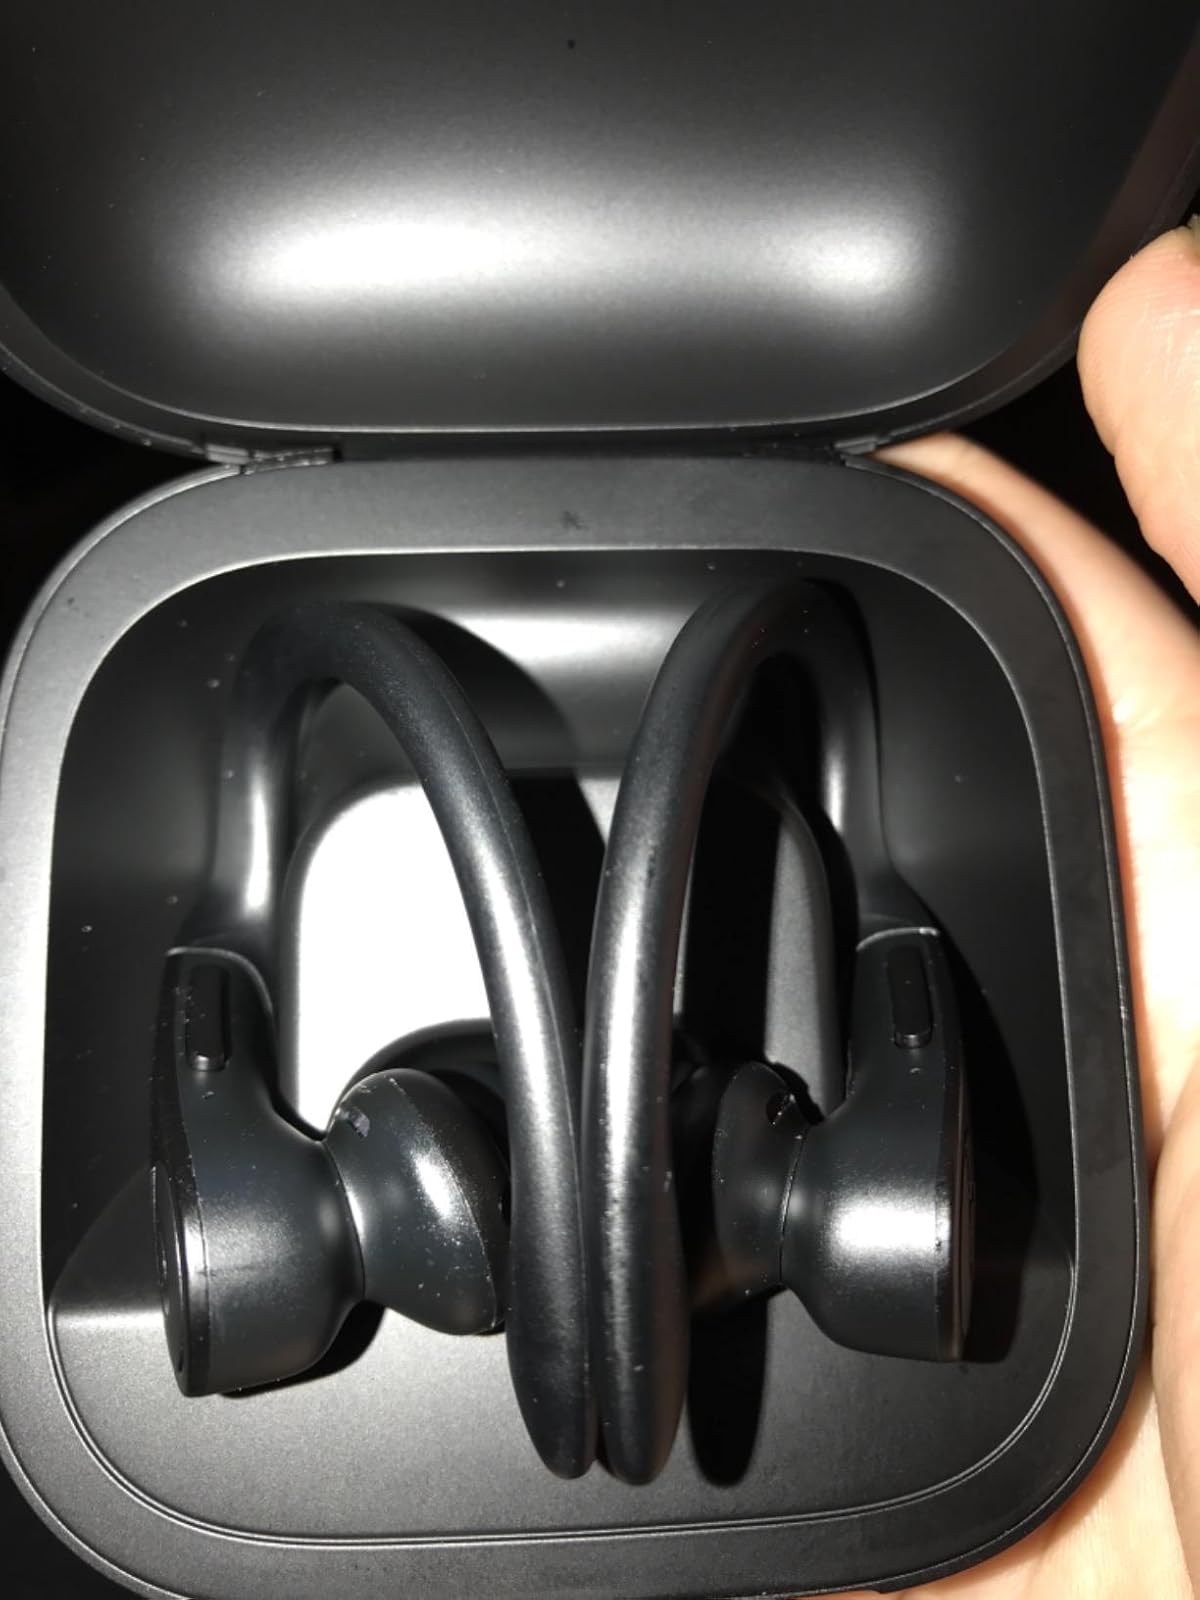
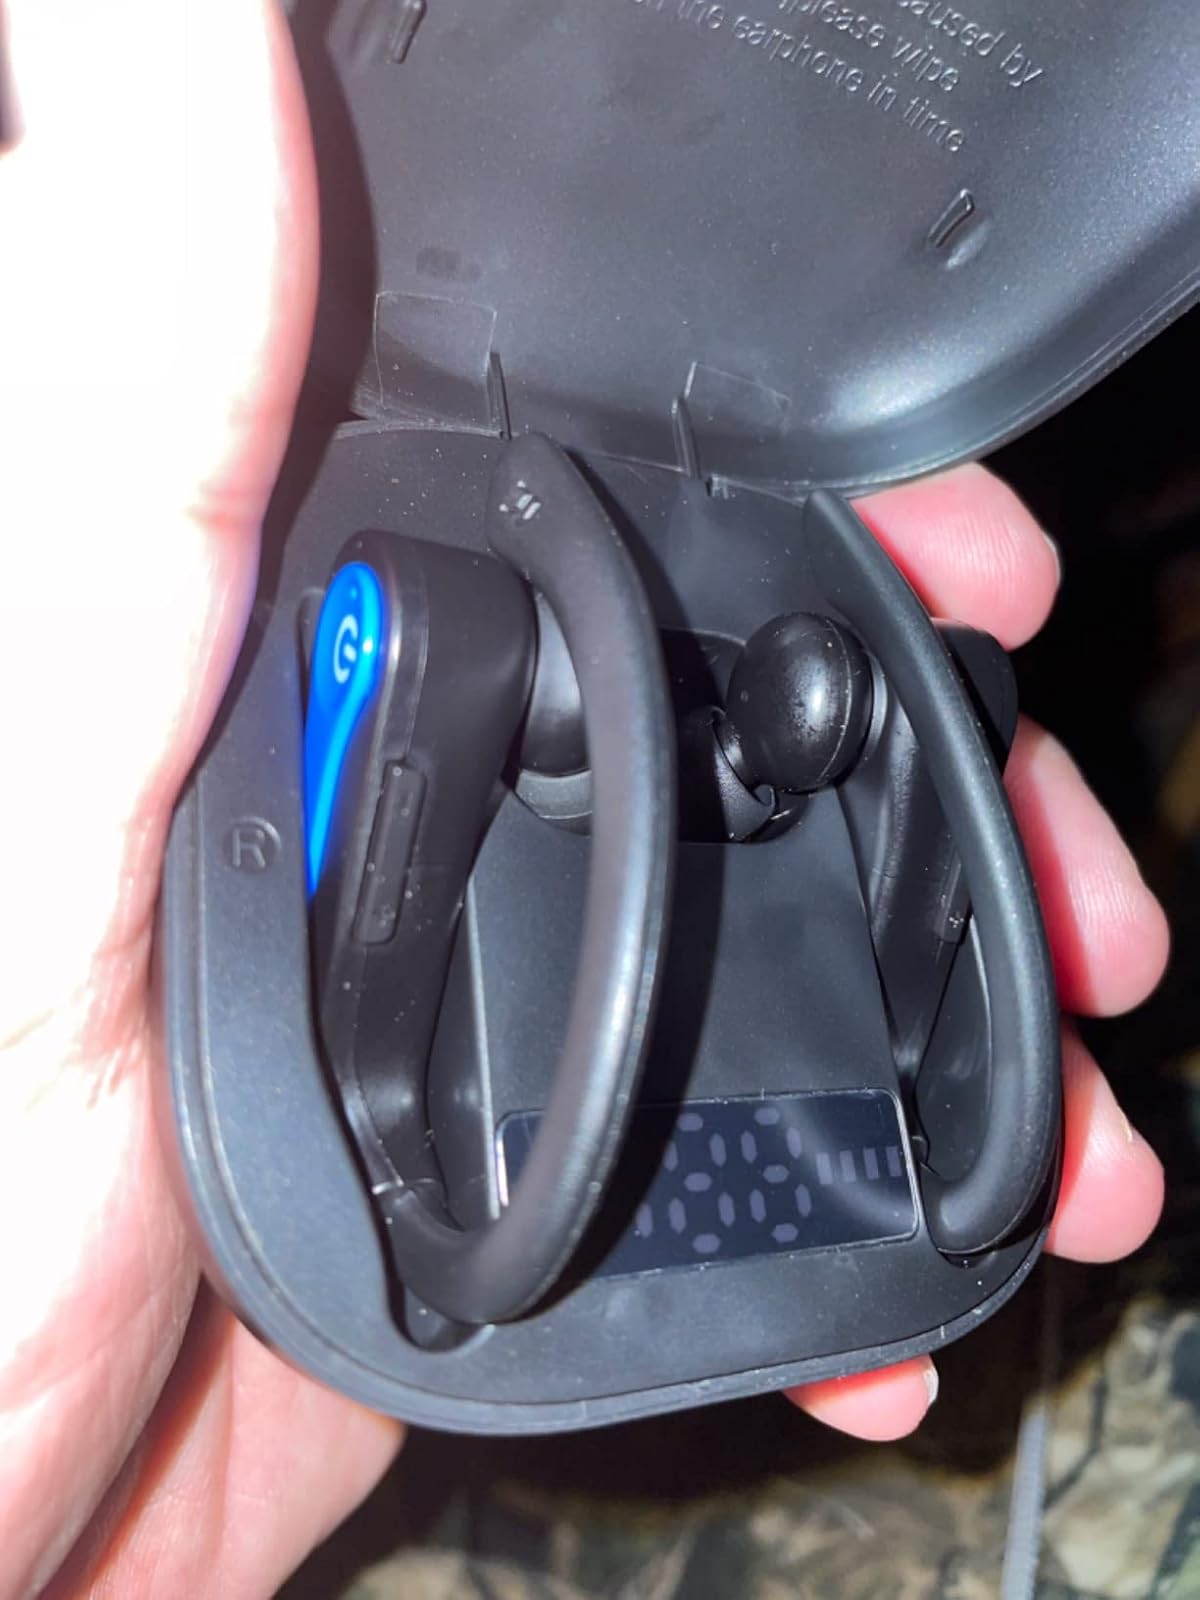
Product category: earbuds
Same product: no